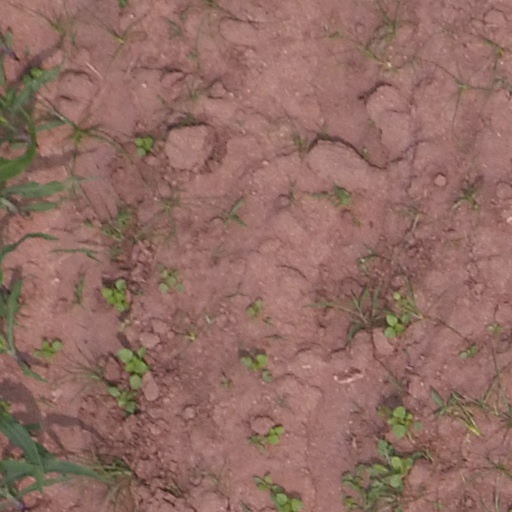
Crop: maize; corn